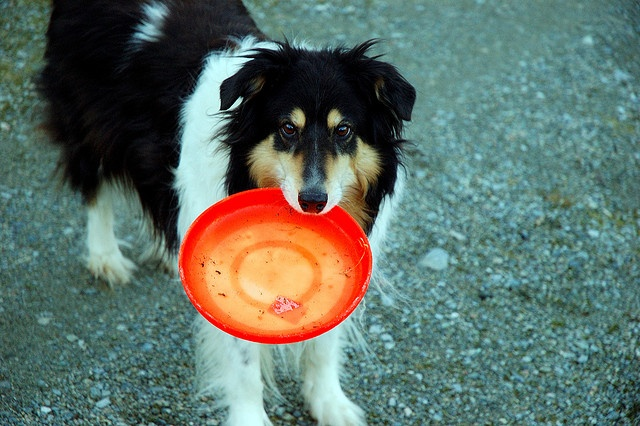
A dog holding a frisbee on a dirt road
a black and white dog holding a plate with a mouth
an image of a dog holding a frisbee
A dog holding a frisbee in its mouth.
A dog standing in gravel holding a frisbee in its mouth.